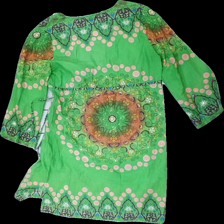
View: back
Type: Dress
Category: Ladies
Brand: Not in the list
Brand text on label: Monrow
Colors: Green, Orange, Pink, Multicolor
Material: 100% Cotton
Pattern: Other
Cut: Regular
Size: 40
Season: All
Price range: 50-100
Recommended usage: Reuse
Description: Green floral dress